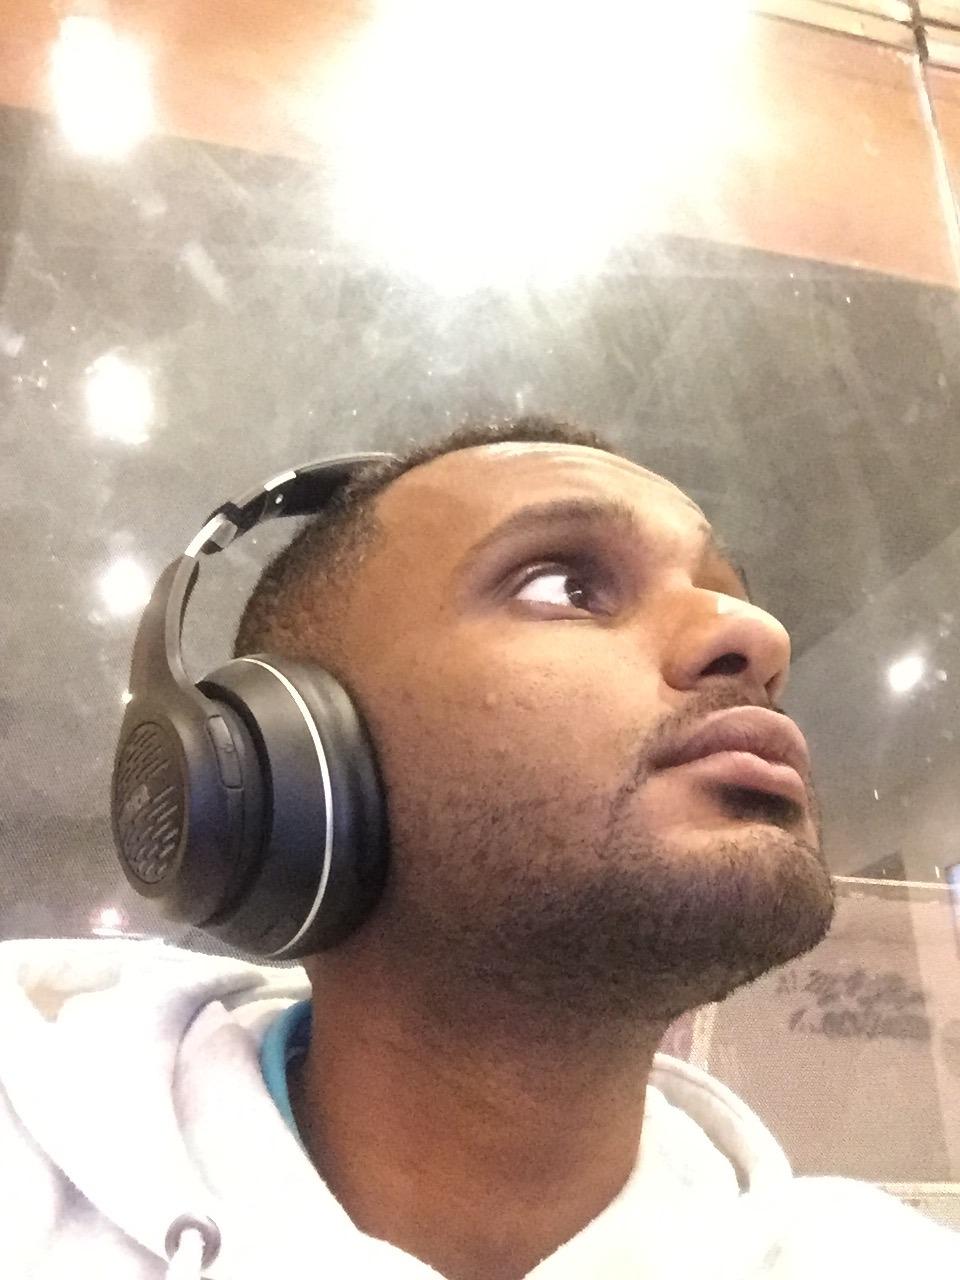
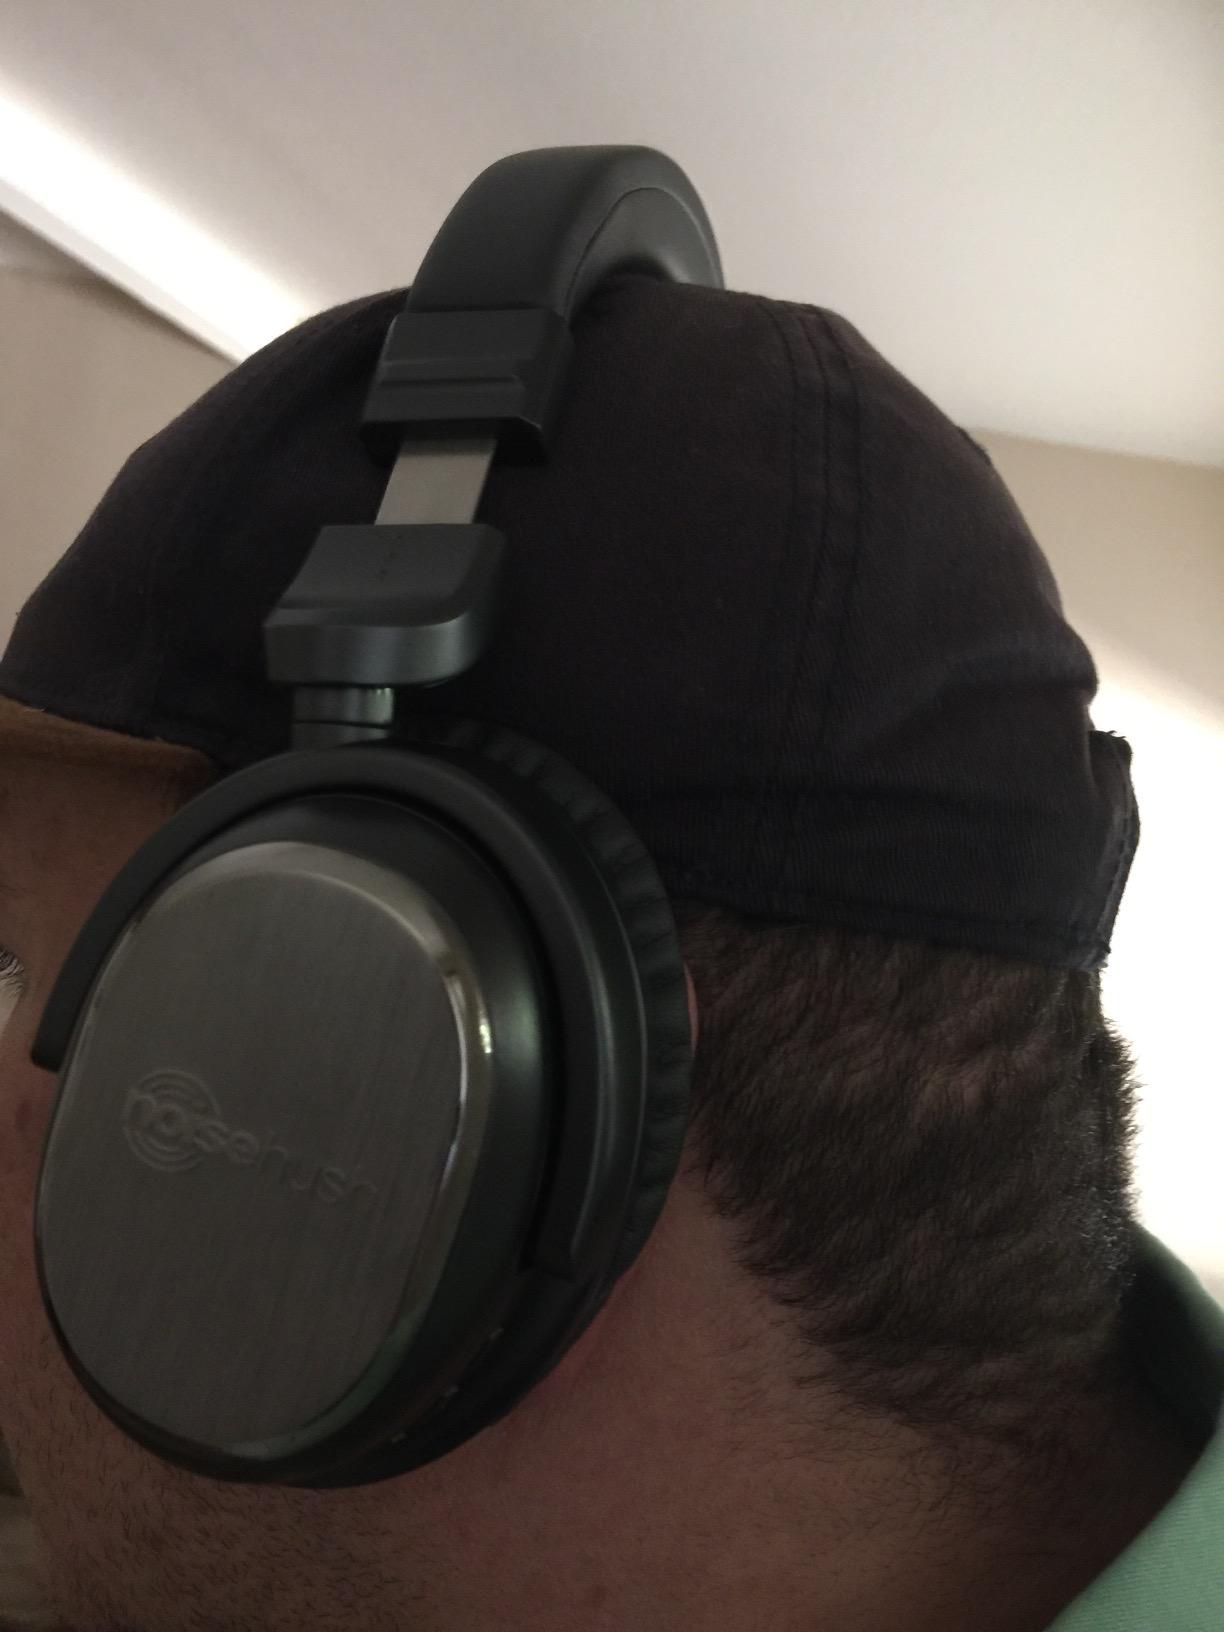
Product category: headphones
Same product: no